Blockbuster (retailer)

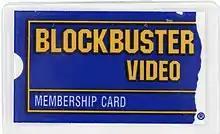
Blockbuster membership card (c. 1990)

In 1990, Blockbuster bought mid-Atlantic rival Erol's which had more than 250 stores. In 1992, Blockbuster acquired the Sound Warehouse and Music Plus music retail chains and created Blockbuster Music. In October 1993, Blockbuster took a controlling interest in Spelling Entertainment Group, a media company run by television producer Aaron Spelling. Blockbuster purchased Super Club Retail Entertainment Corp. on November 22, 1993, from Philips Electronics, N.V. for 5.2 million shares of Blockbuster stock. This brought approximately 270 Record Bar, Tracks, Turtles and Rhythm and Views music stores and approximately 160 video retail superstores into the corporation. It also owned 35% of Republic Pictures; that company merged with Spelling in April 1994.